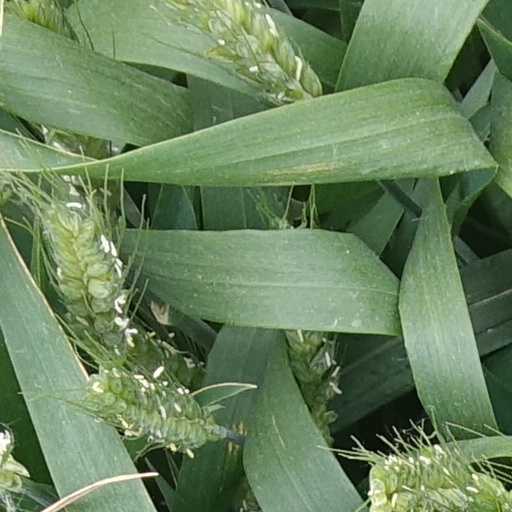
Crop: wheat